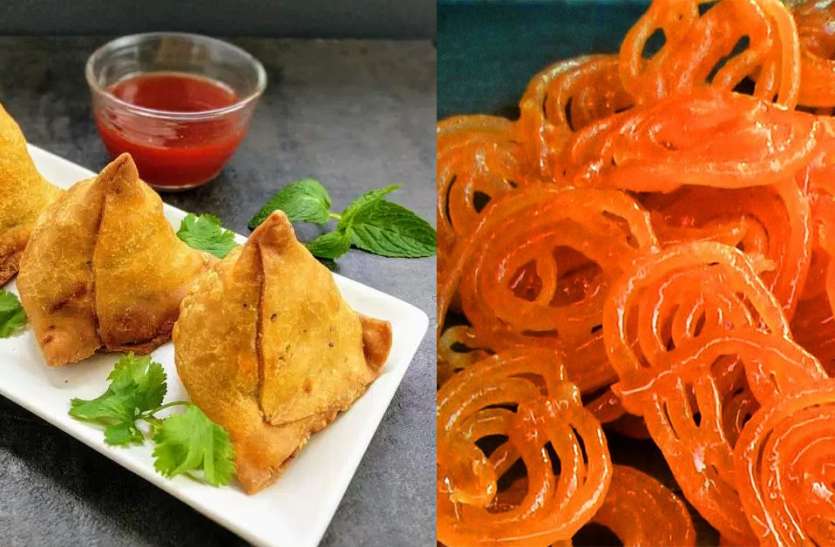
Dish: jalebi